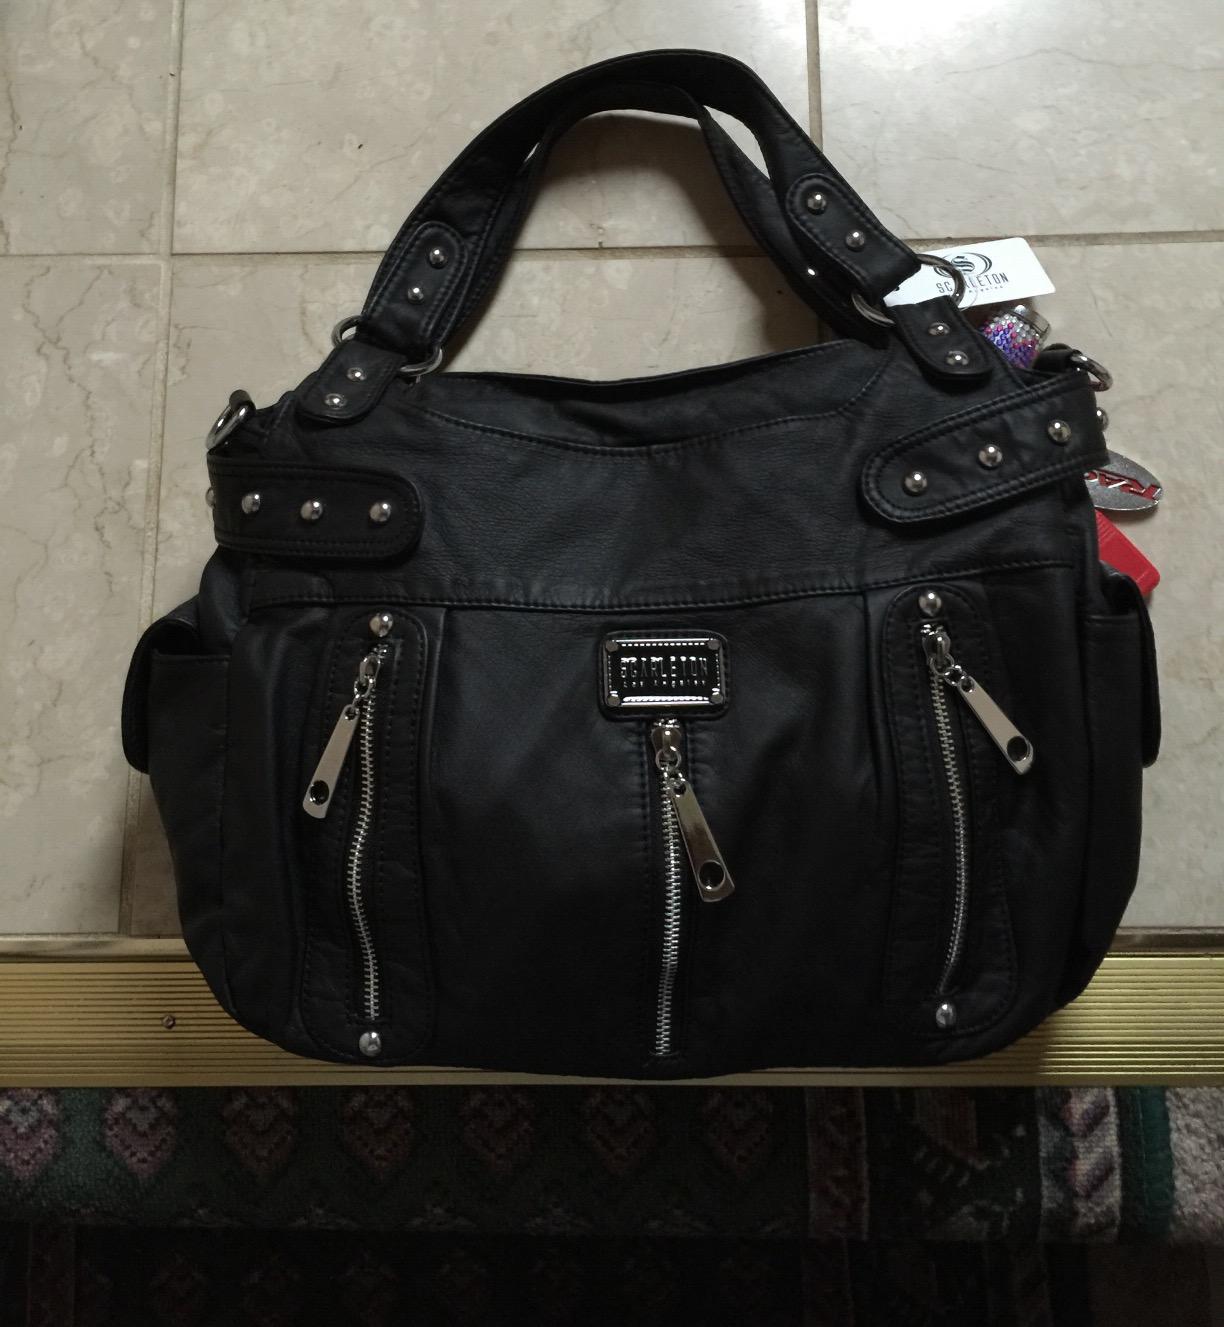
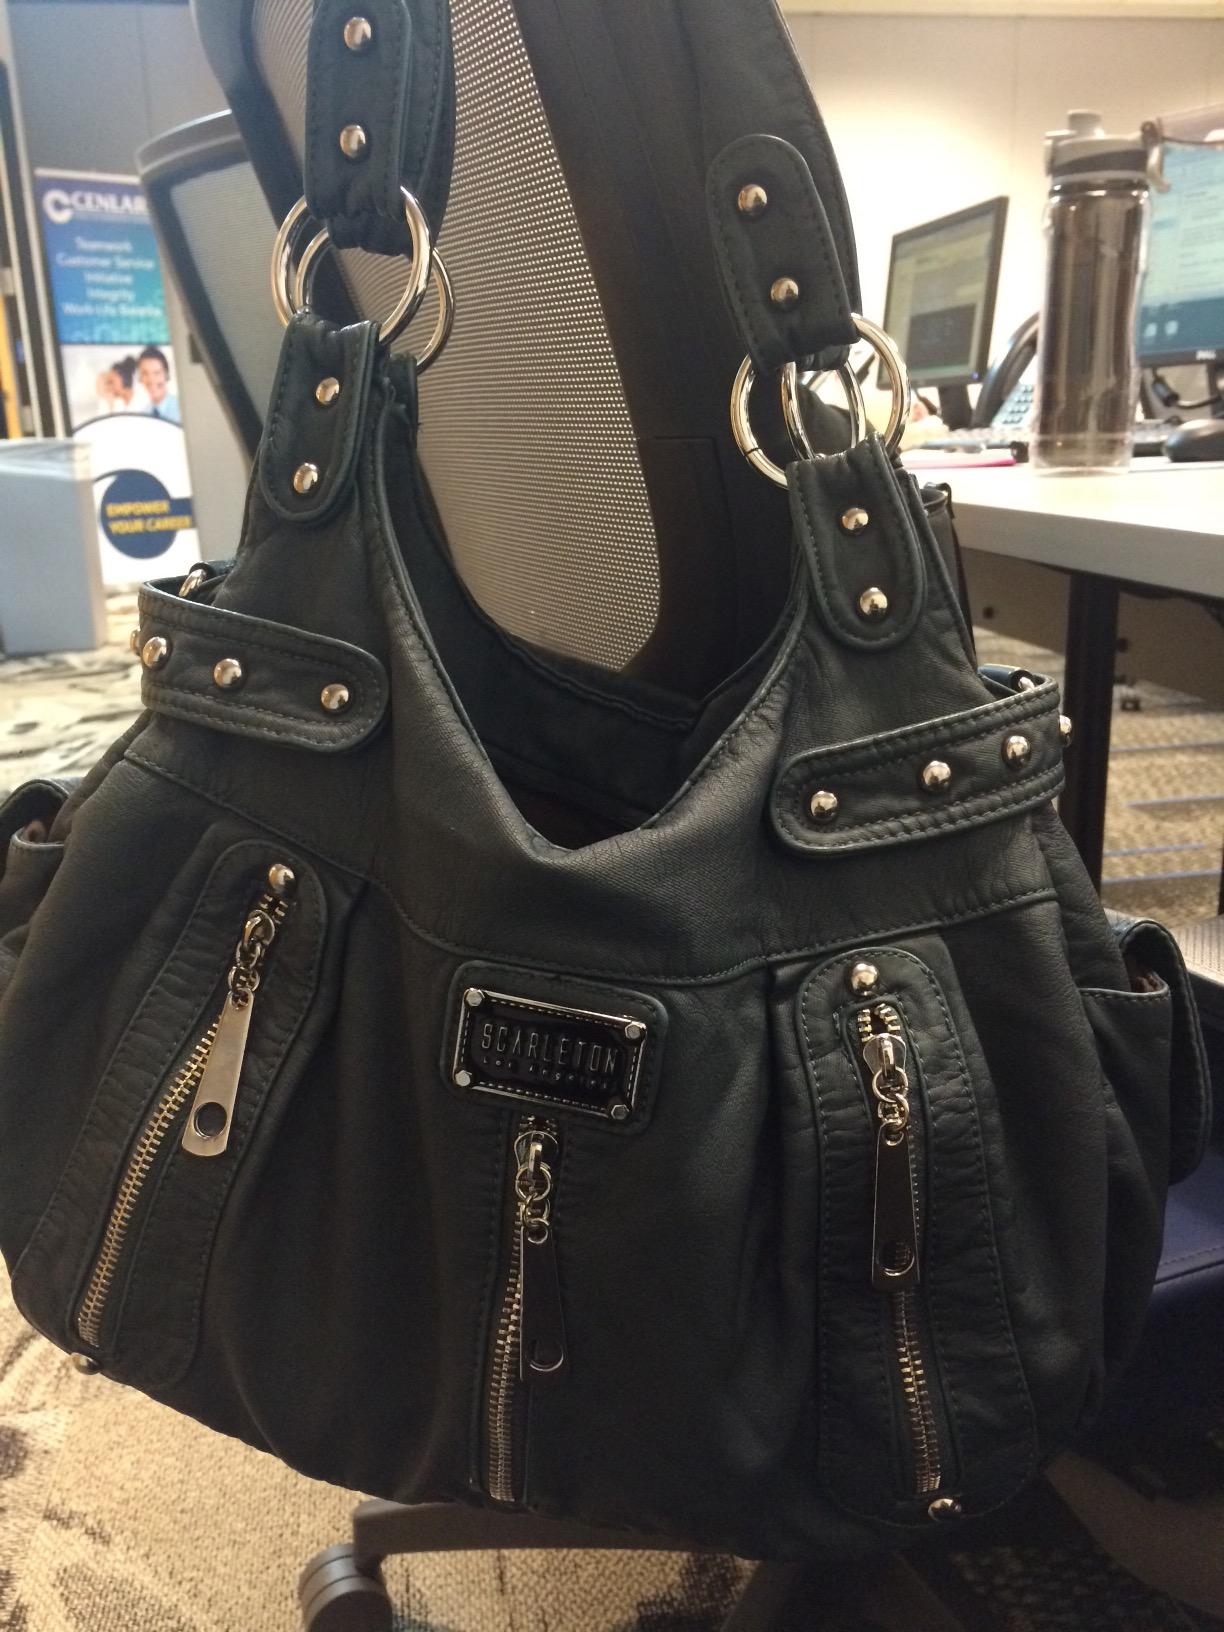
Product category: accessories_handbag
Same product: no